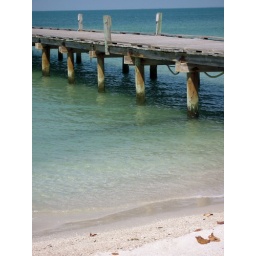
bridge over water